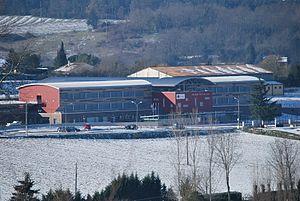
Collège ""Paul-Émile Victor"" de Branne (Gironde)"
Branne est une commune du Sud-Ouest de la France située dans le département de la Gironde, en région Nouvelle-Aquitaine.